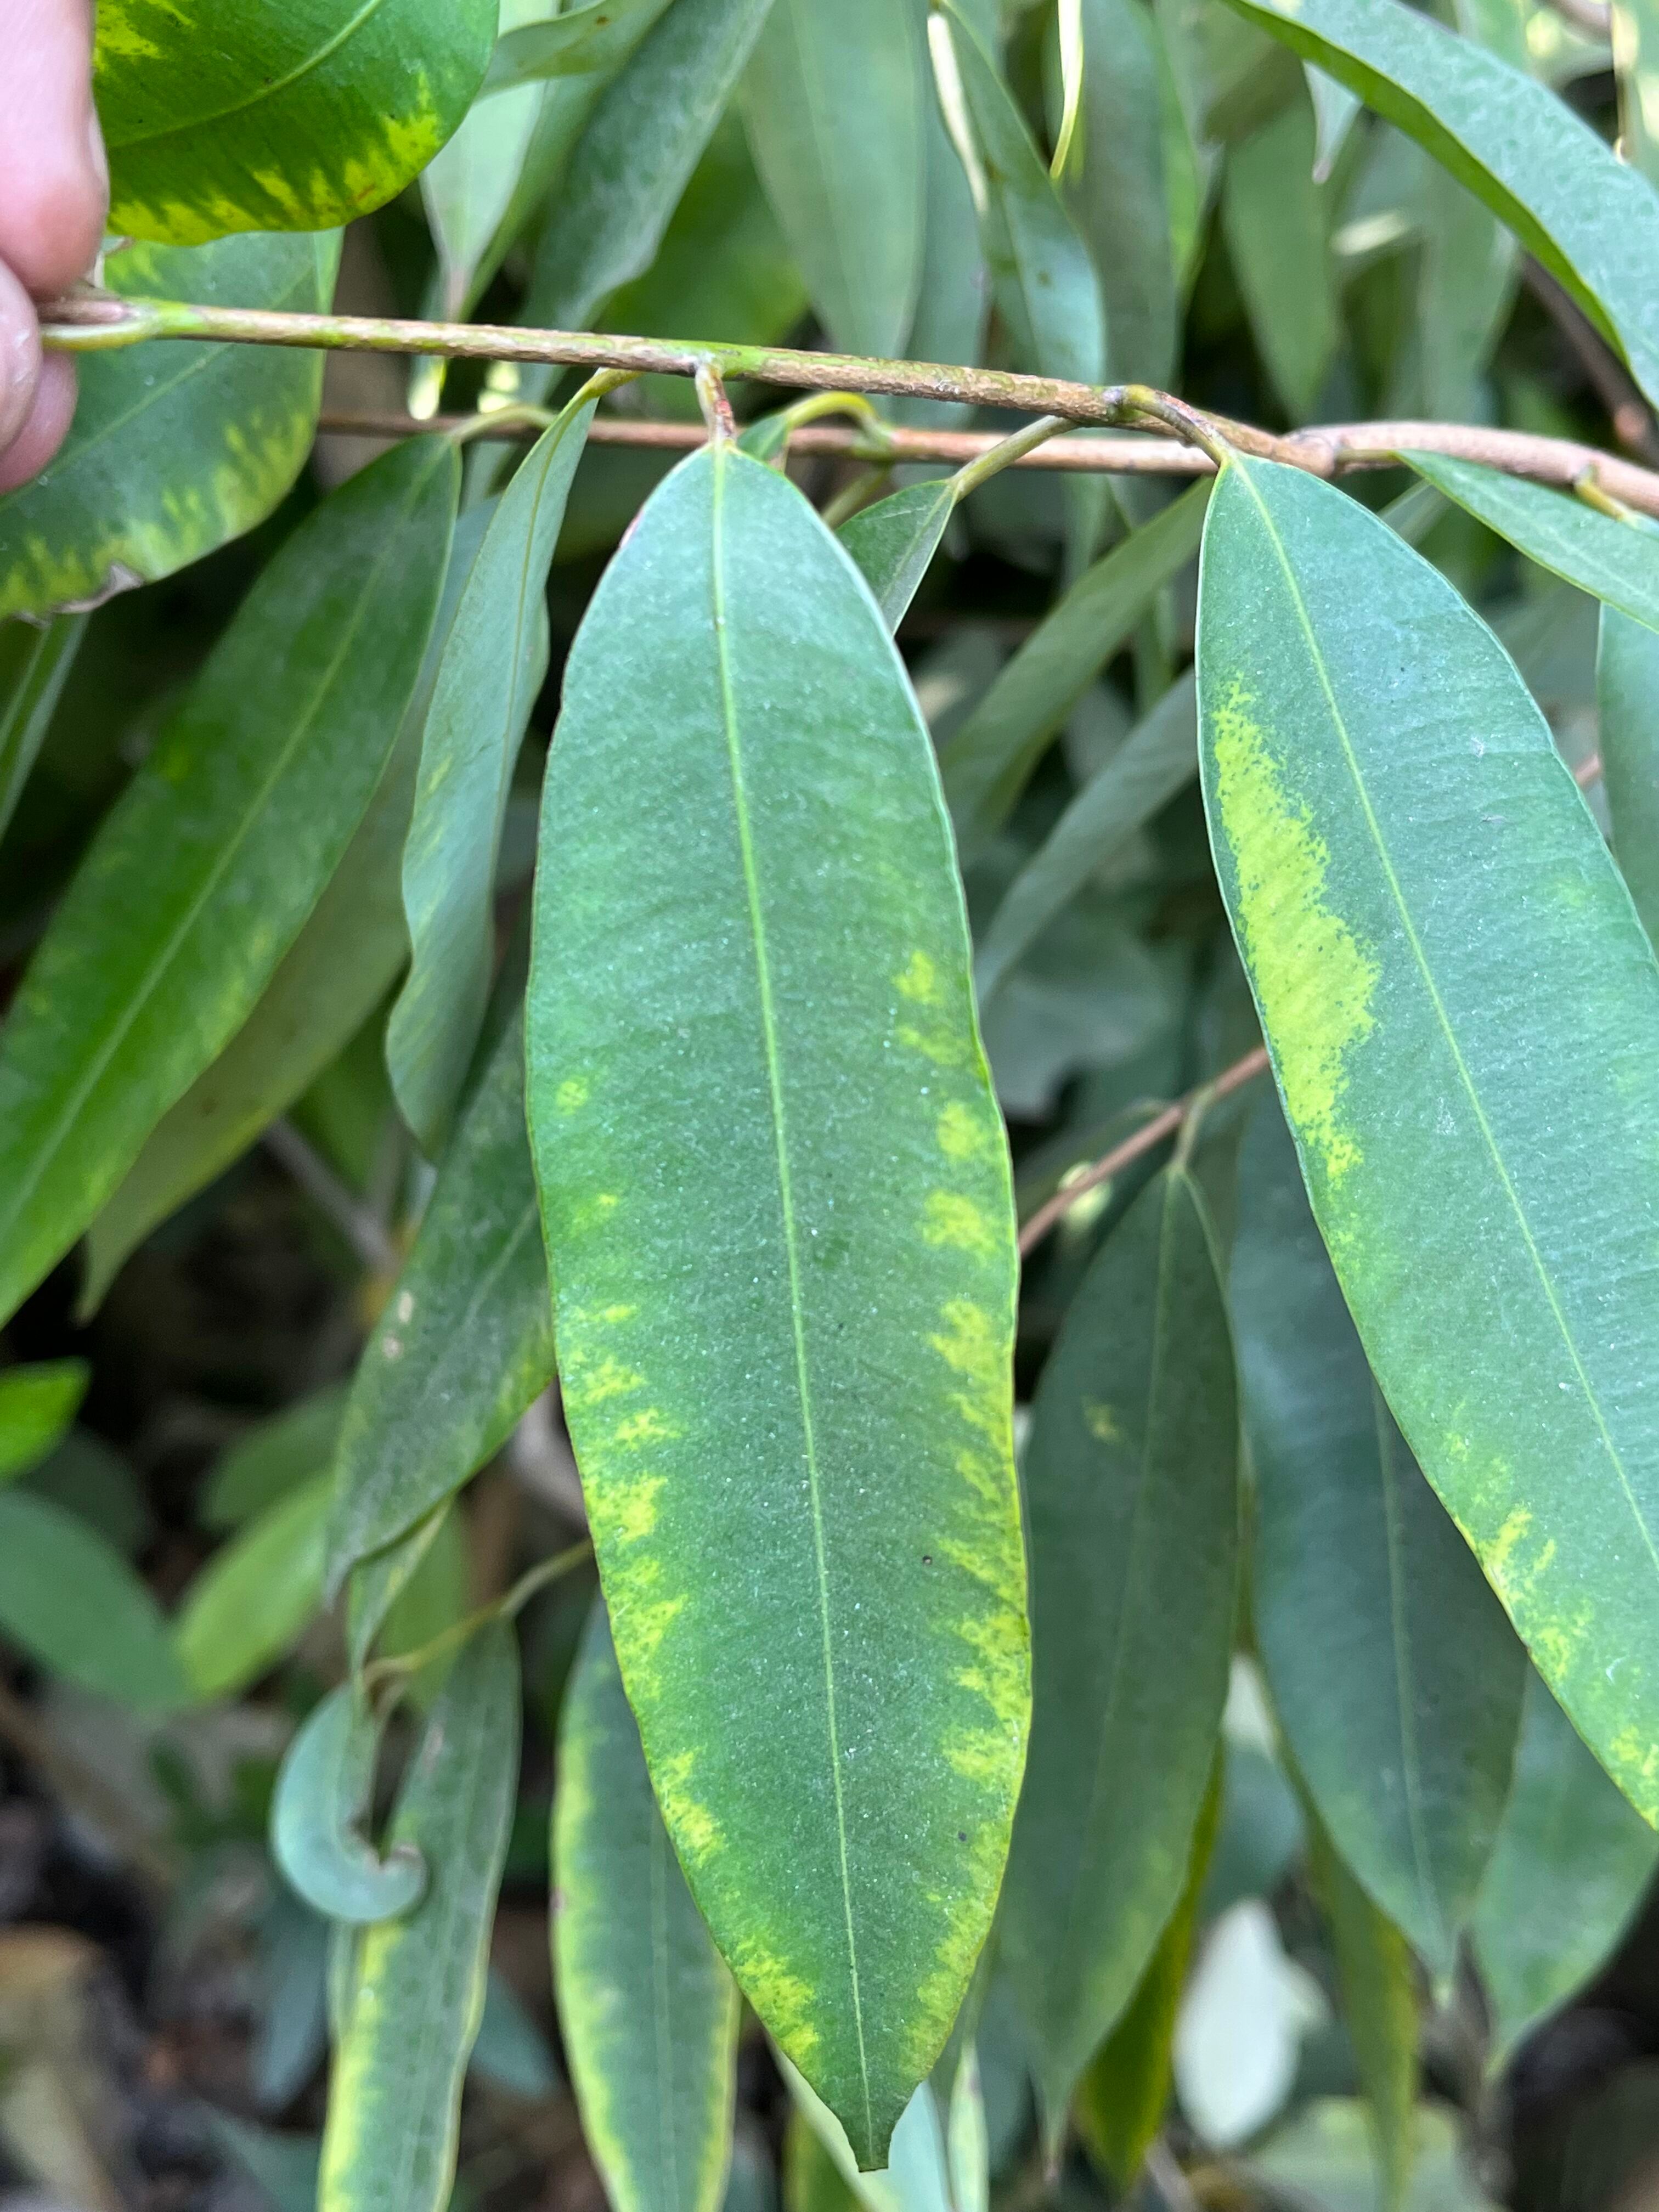
Plant species: terminalia-arjuna